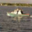
Label: ship